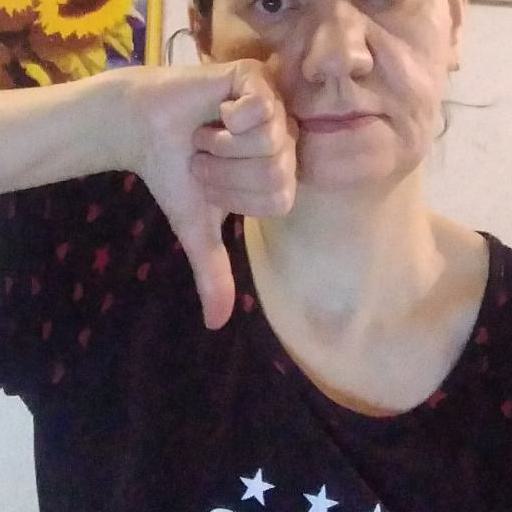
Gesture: dislike